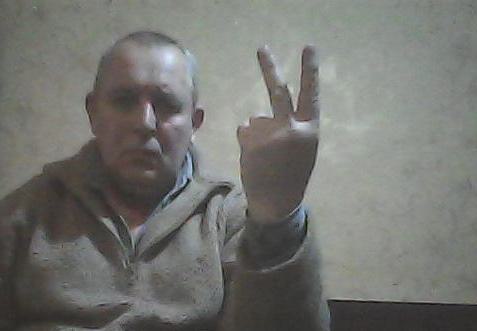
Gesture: peace_inverted